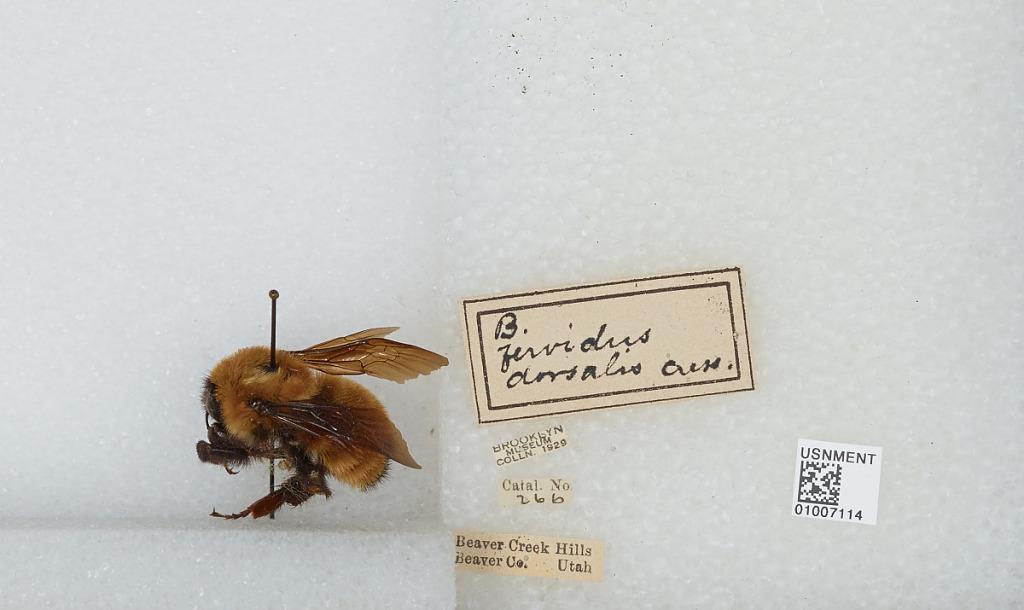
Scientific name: Bombus (Fervidobombus) fervidus fervidus (Fabricius)
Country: United States
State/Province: Utah
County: Beaver
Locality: Beaver Creek Hills
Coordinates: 38.2689, -112.552